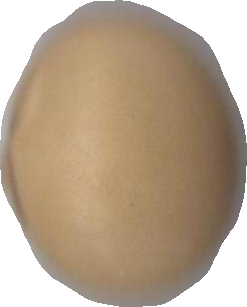
Variety: Dega